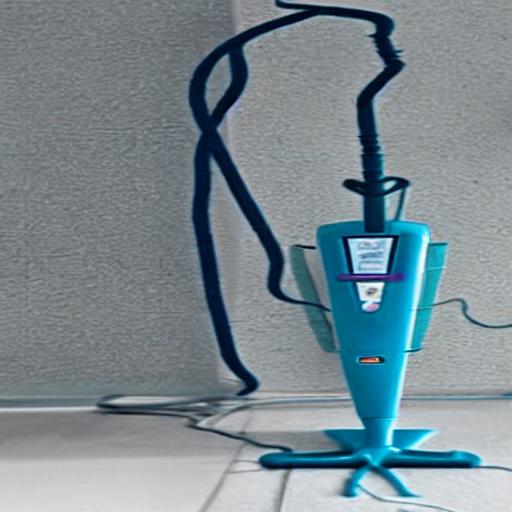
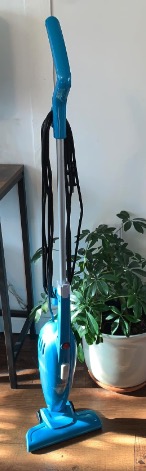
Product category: items_vacuum
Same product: no